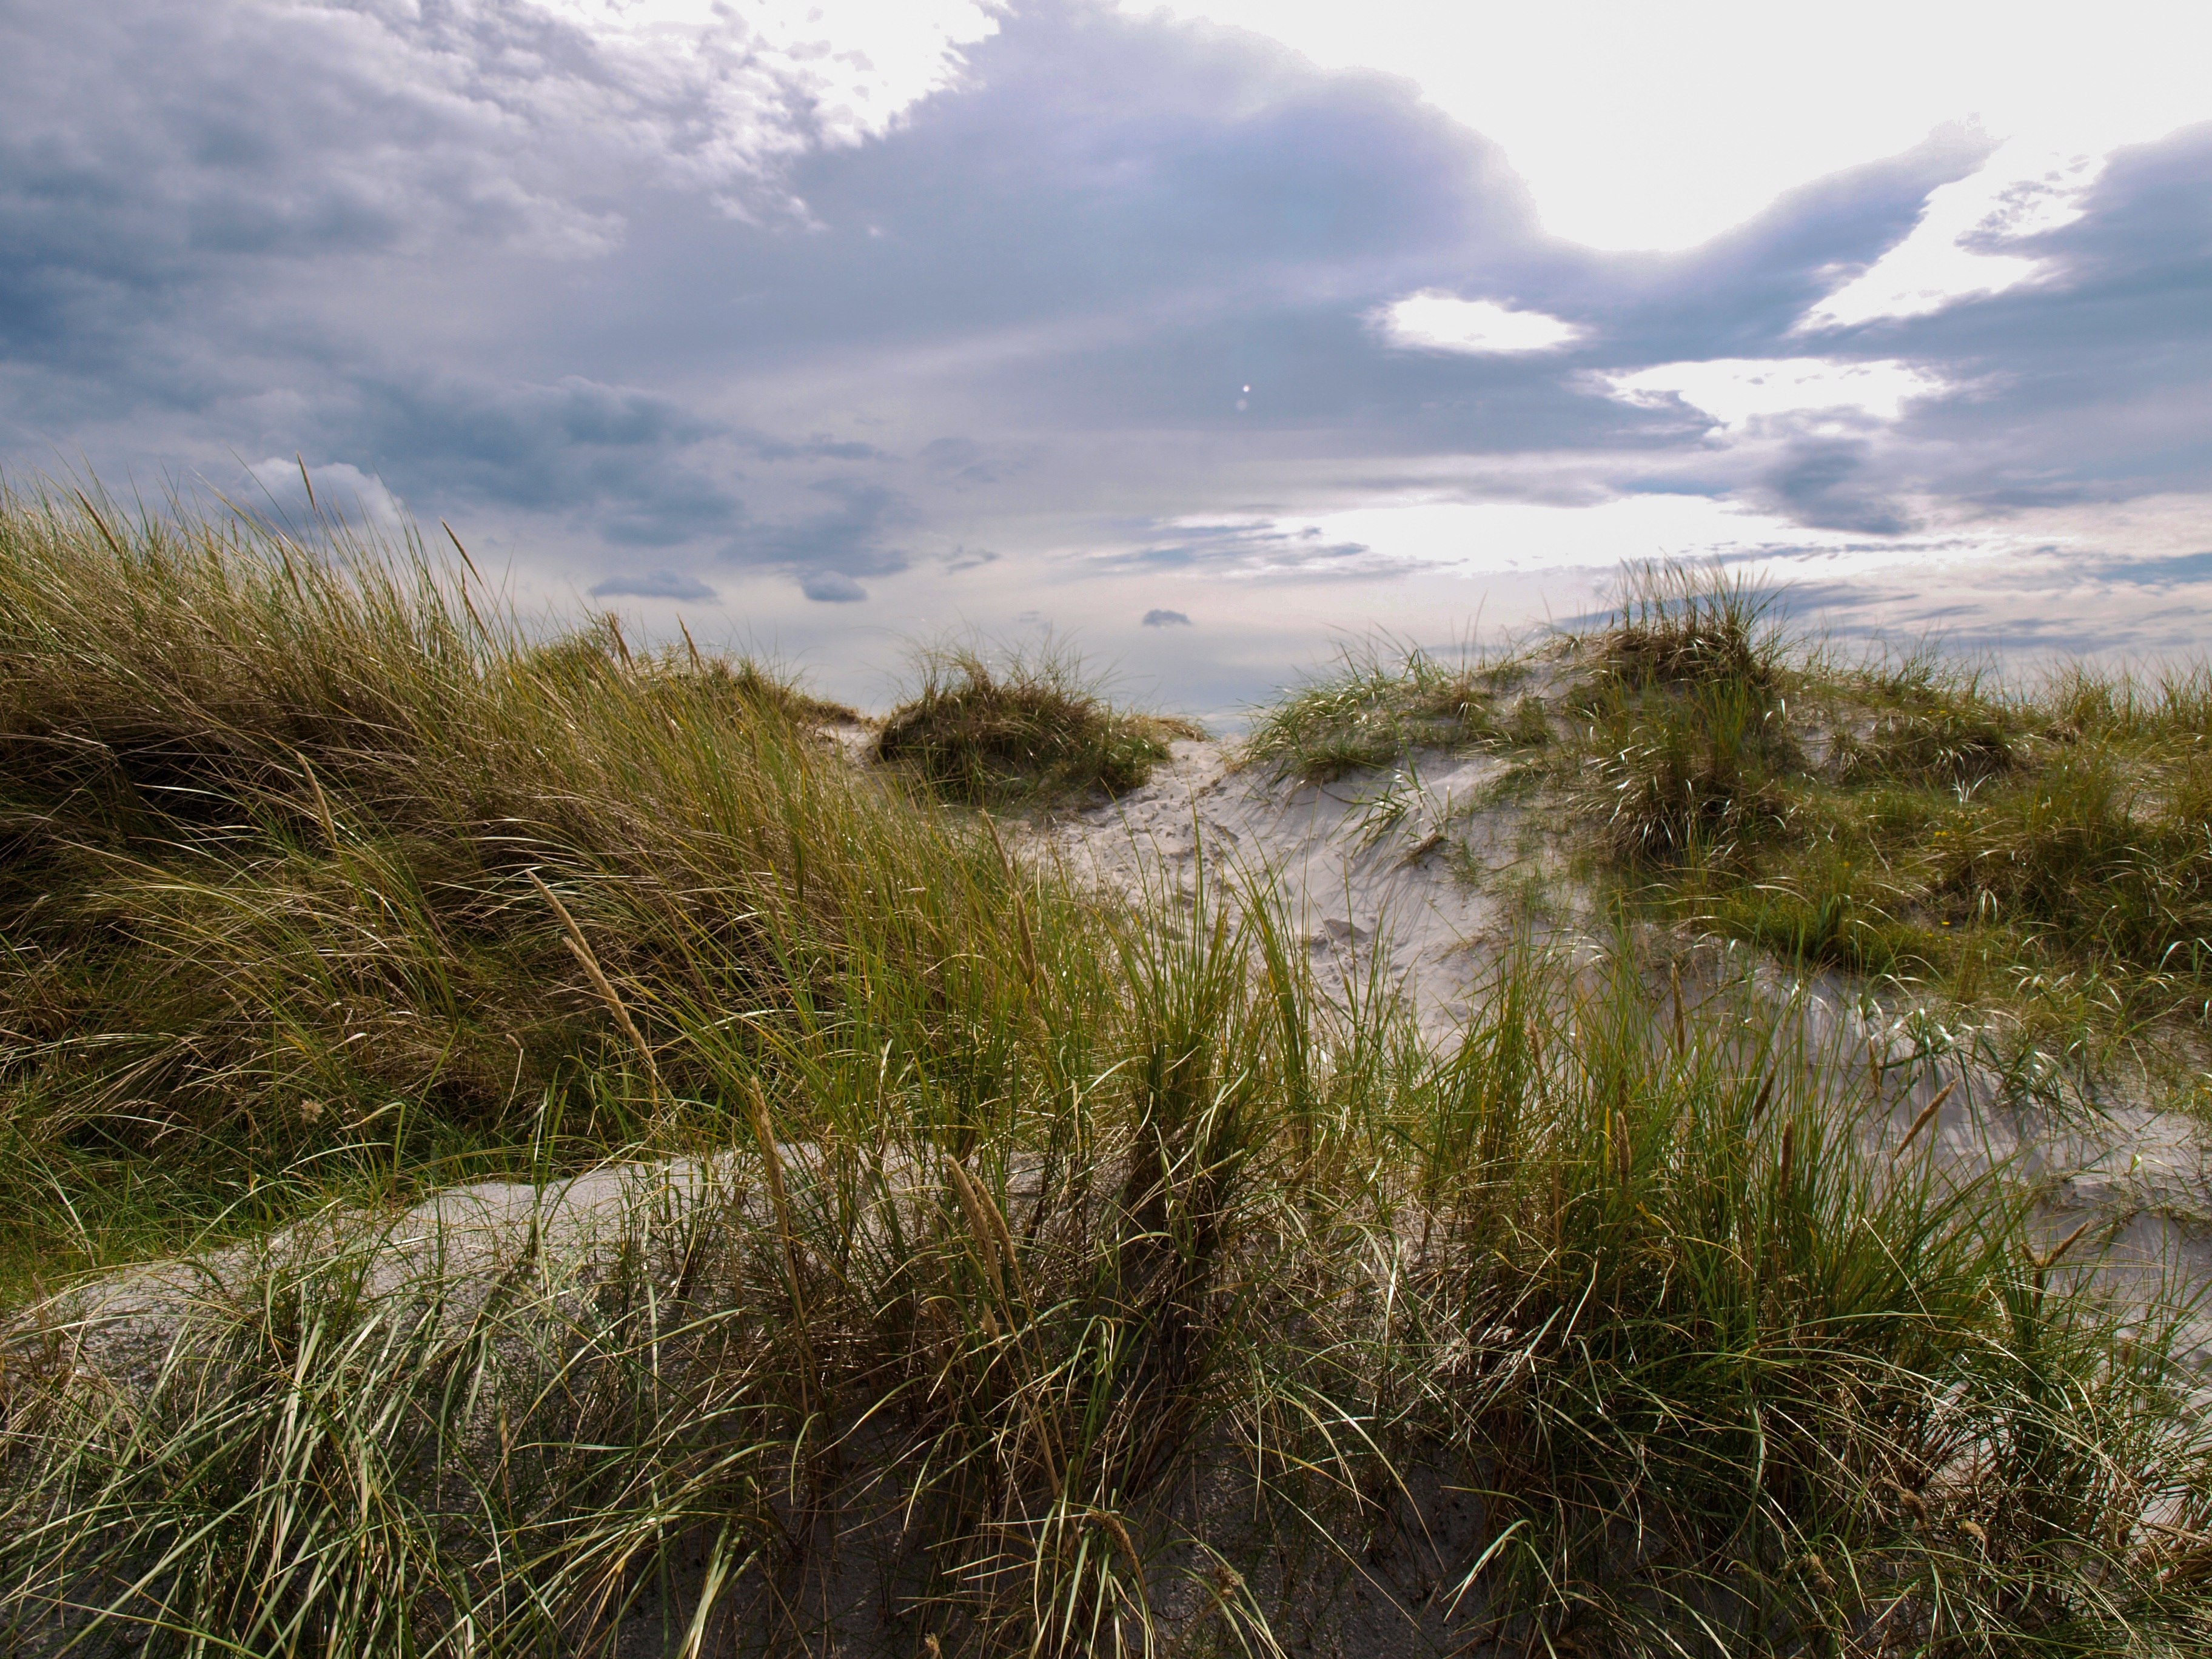
landscape, sea, coast, tree, nature, grass, sand, marsh, wilderness, mountain, cloud, sky, field, meadow, prairie, hill, dune, wind, terrain, grassland, badlands, wetland, bog, plateau, denmark, quiet, habitat, mood, ecosystem, steppe, rural area, natural environment, geographical feature, grass family